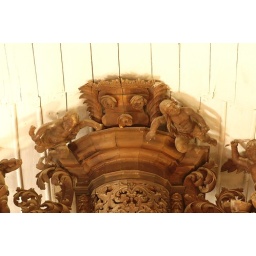
The organ in the castle church was built in 1710 by Heinrich Herbst.